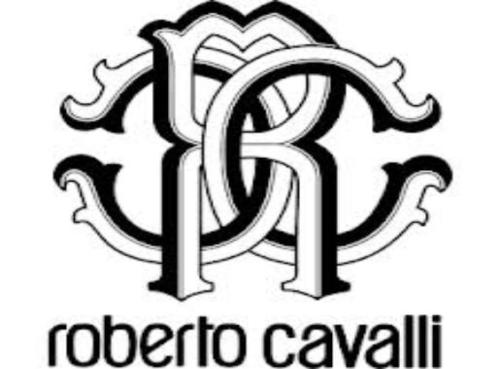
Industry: Clothes